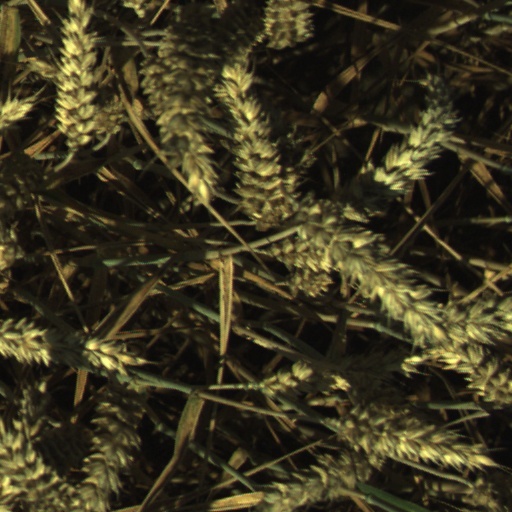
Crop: wheat